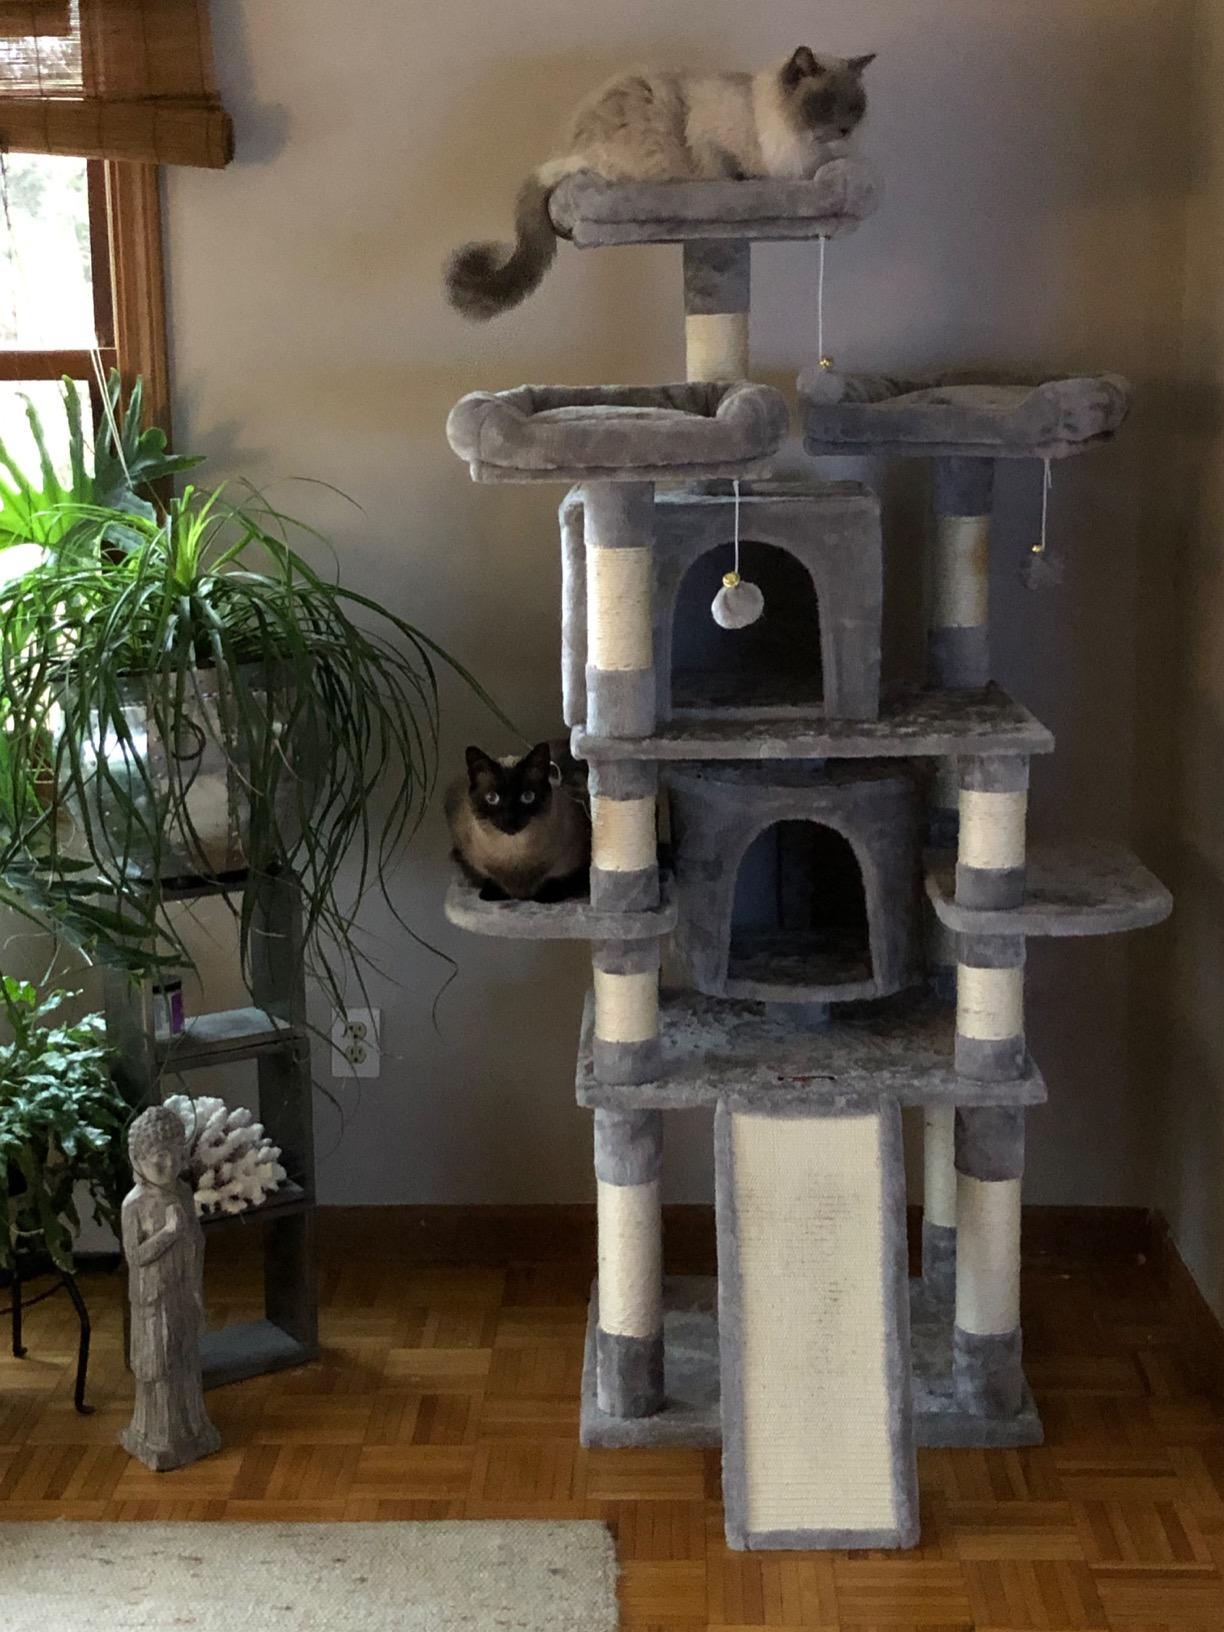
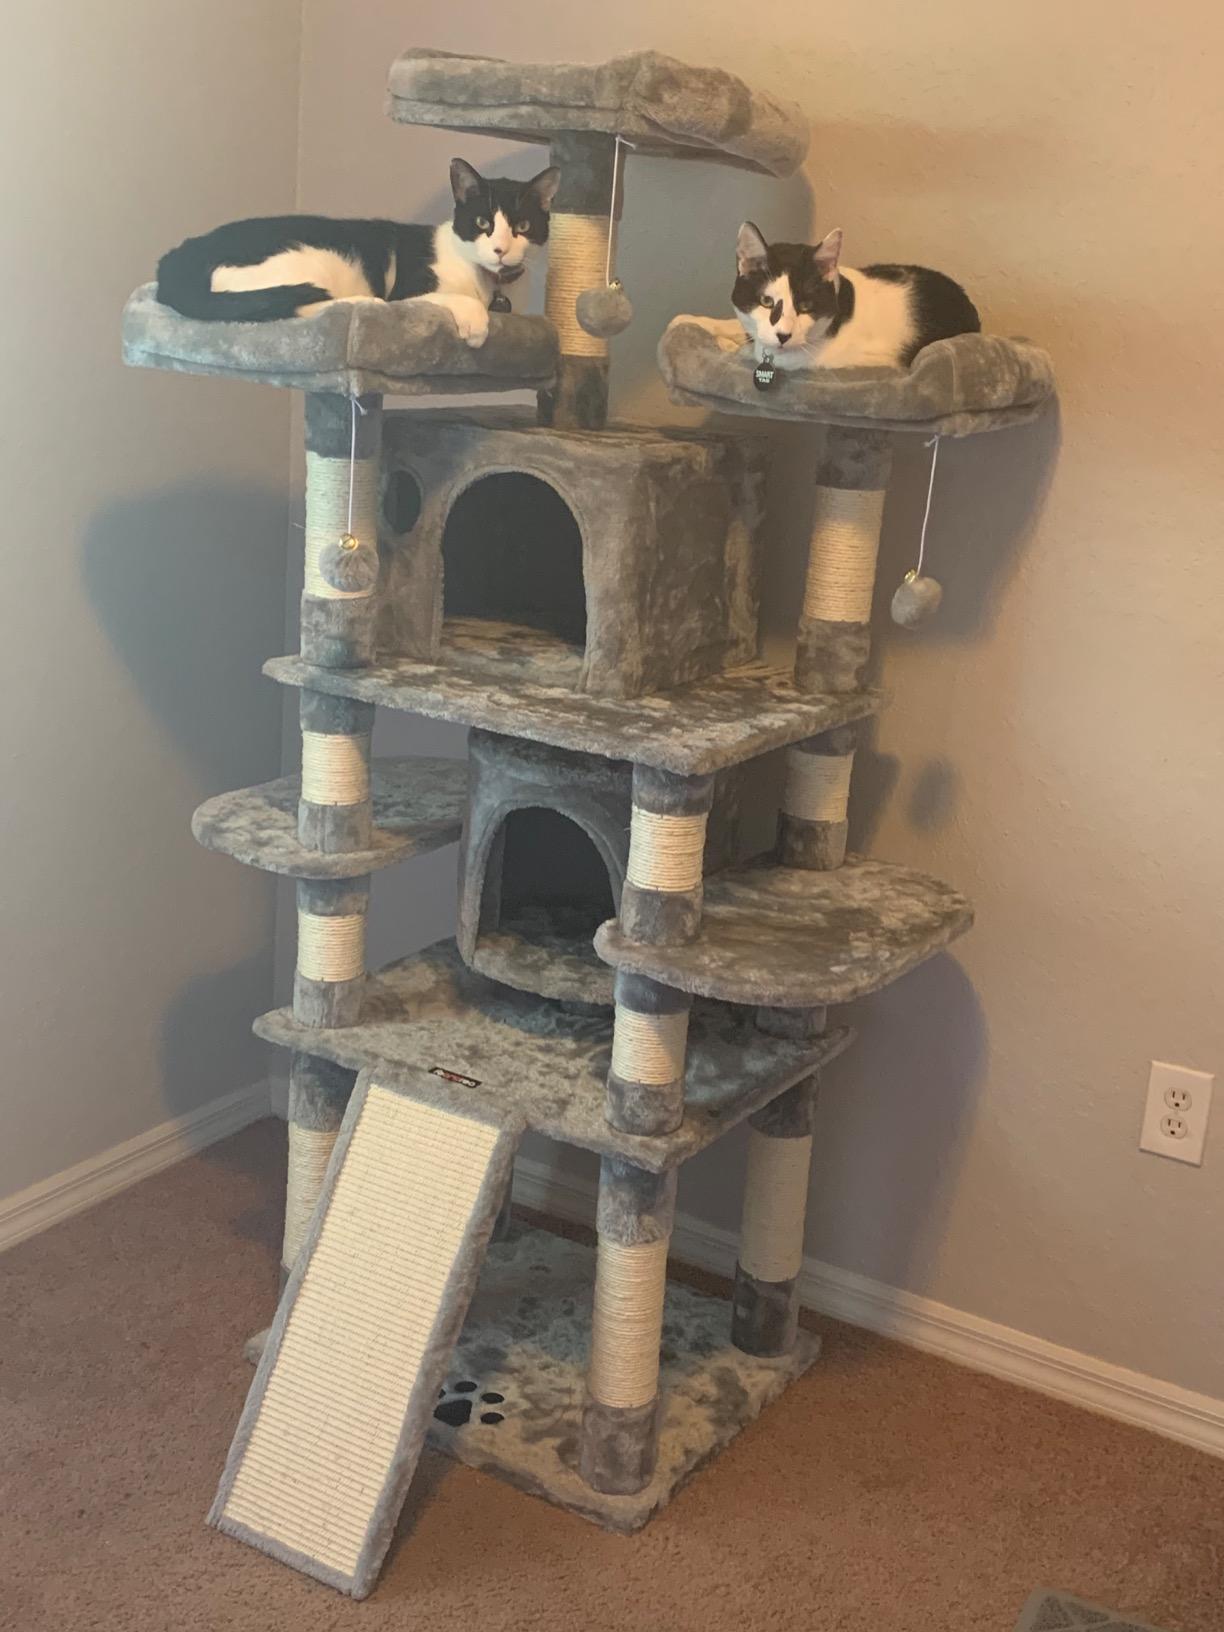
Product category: items_cat tree
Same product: yes